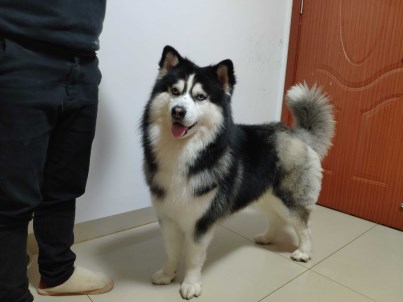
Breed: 1160-n000003-Siberian_husky